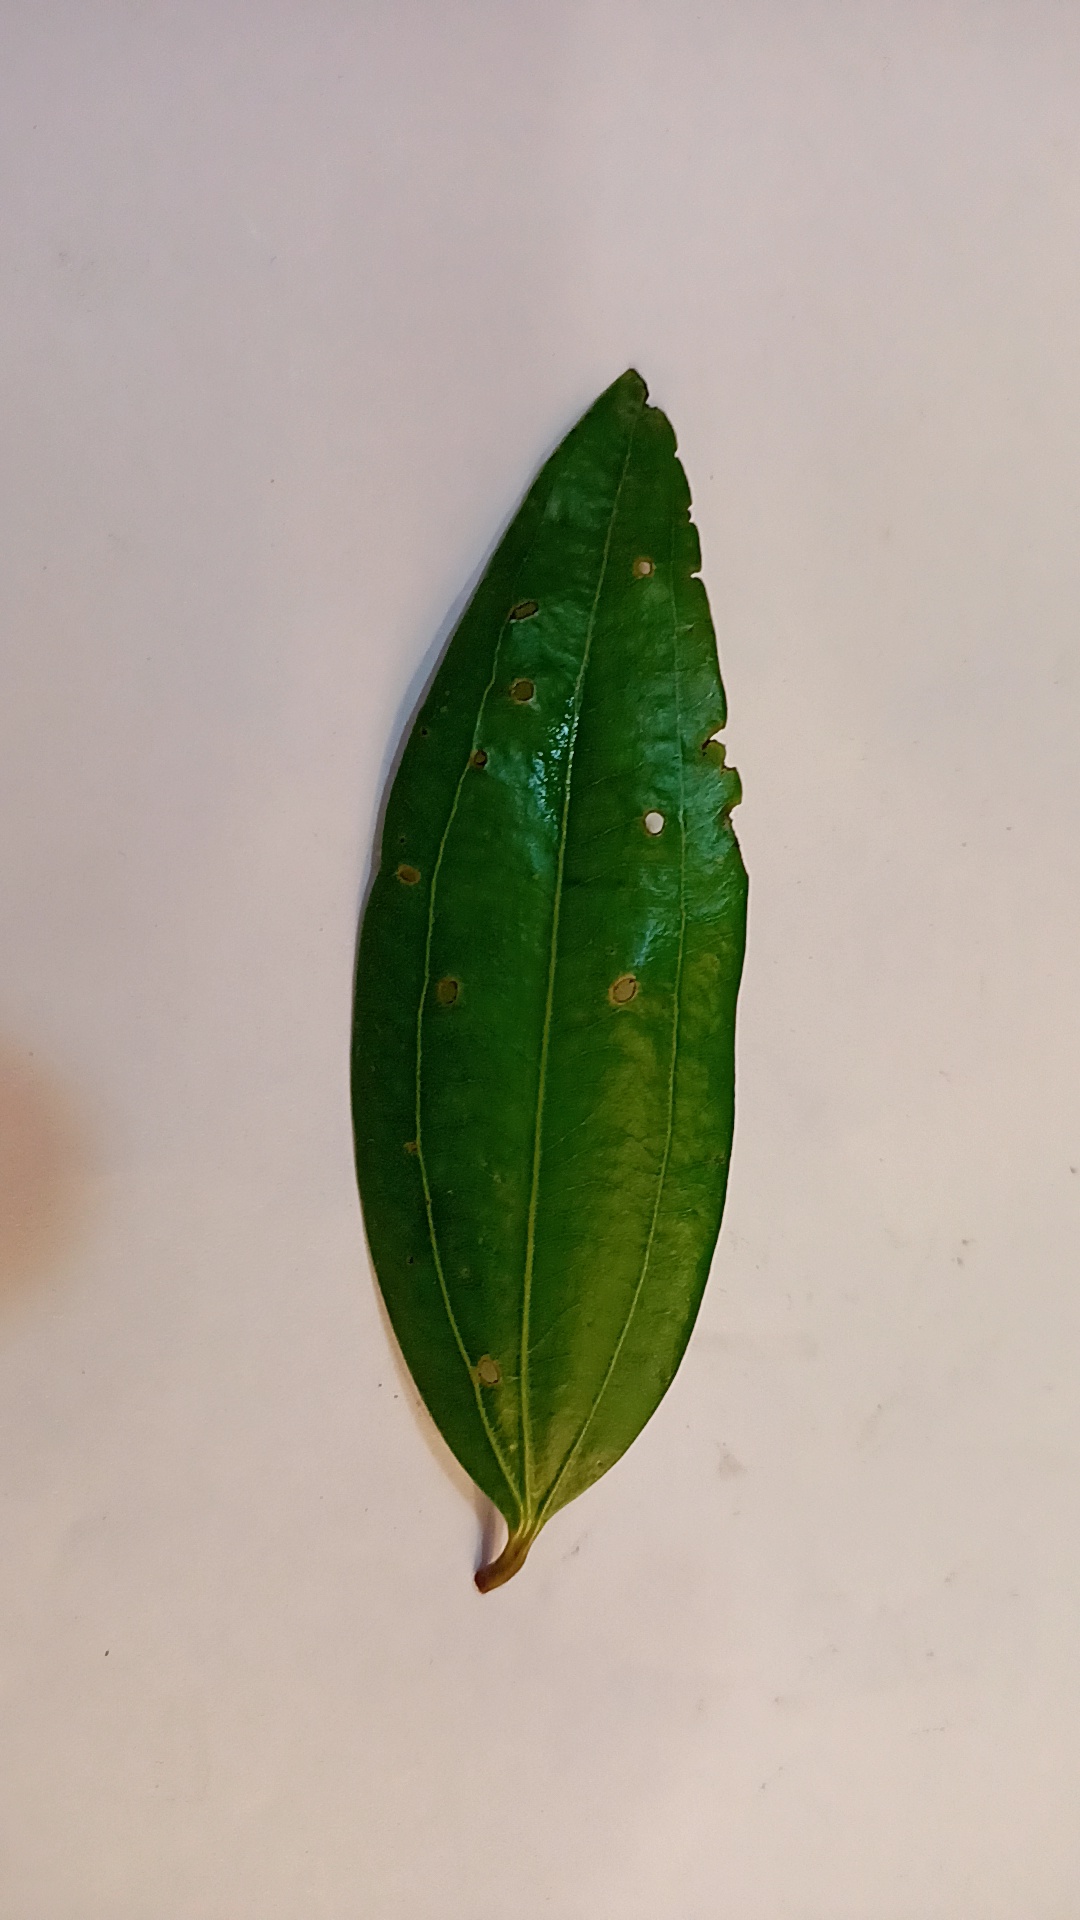
Label: Disease